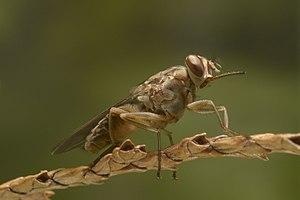
Les mouches tsé-tsé ou glossines sont un genre de mouches hématophages africaines qui peuvent être vectrices de trypanosomiases humaines ou animales. Ces maladies peuvent être mortelles. Le mot « tsé-tsé » vient de la langue tswana, parlée dans plusieurs pays d'Afrique australe et signifie « mouche qui tue le bétail ».